Epidermis (zoology)

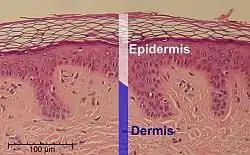
Epidermis-delimited

In zoology, the epidermis is an epithelium (sheet of cells) that covers the body of a eumetazoan (animal more complex than a sponge). Eumetazoa have a cavity lined with a similar epithelium, the gastrodermis, which forms a boundary with the epidermis at the mouth.